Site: brandenburg
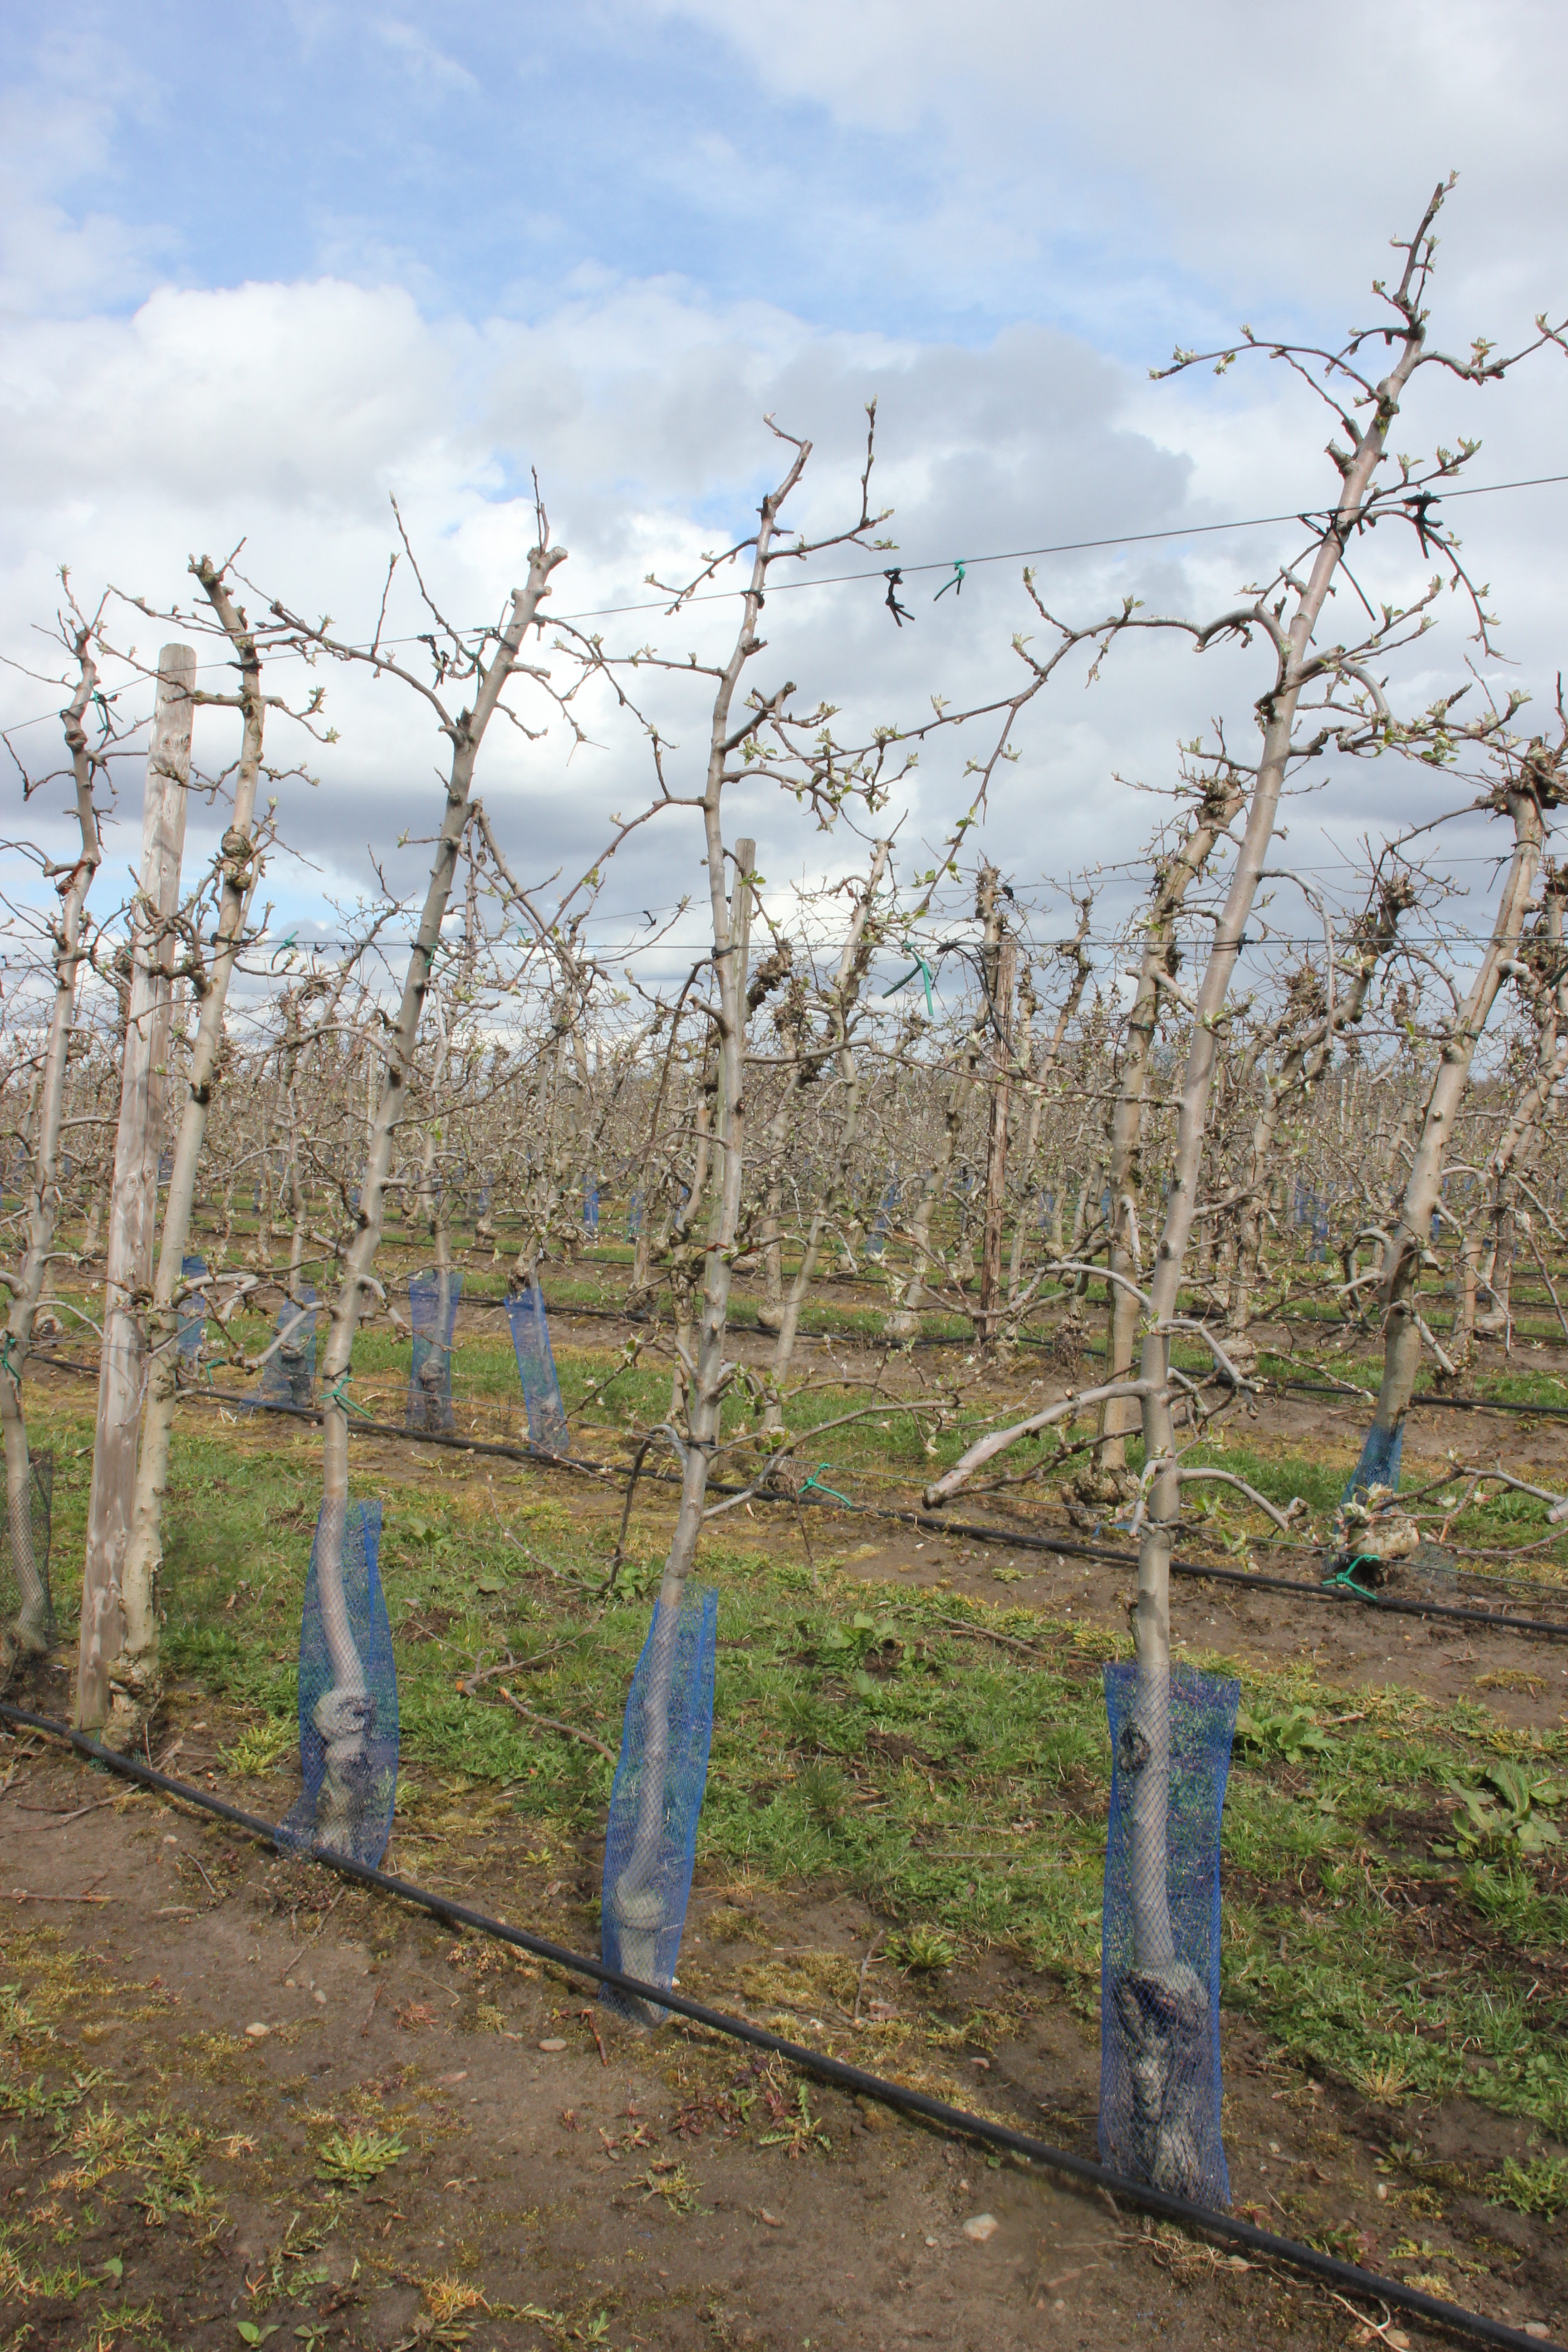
Growth stage (BBCH 55): Inflorescence emergence